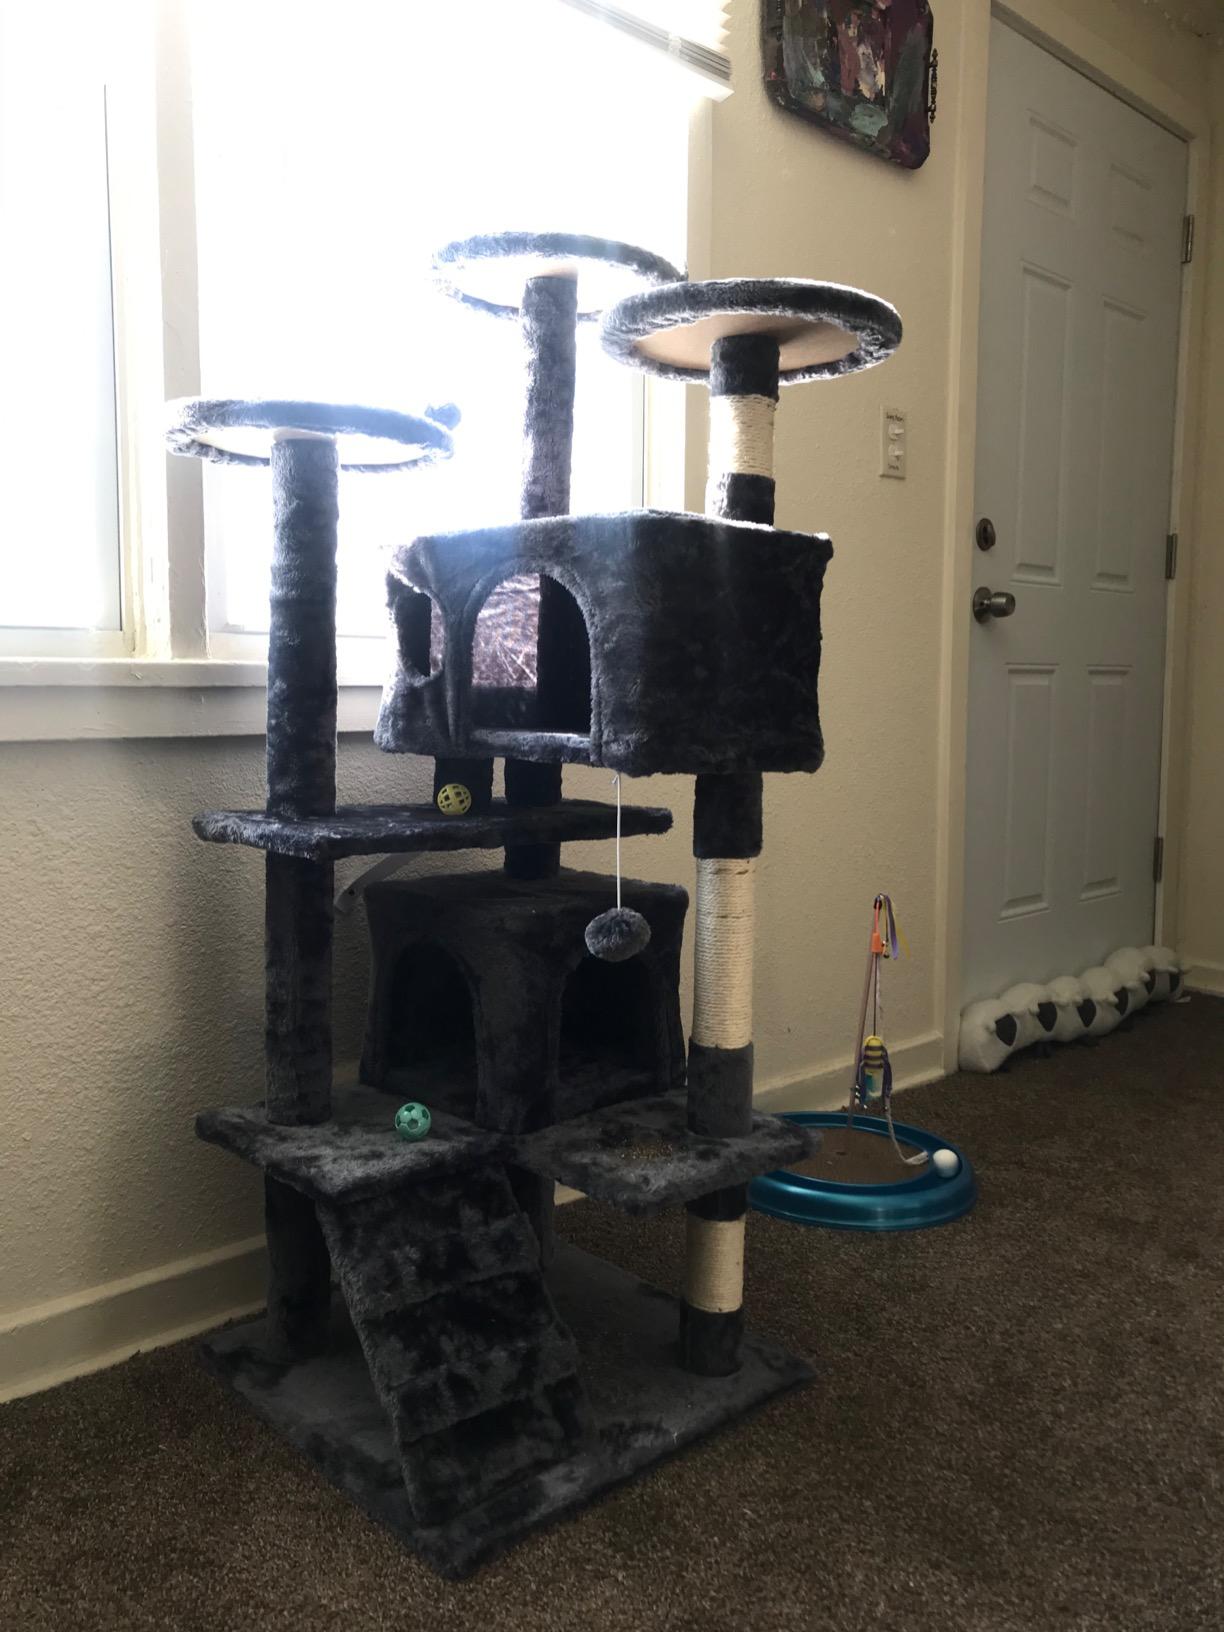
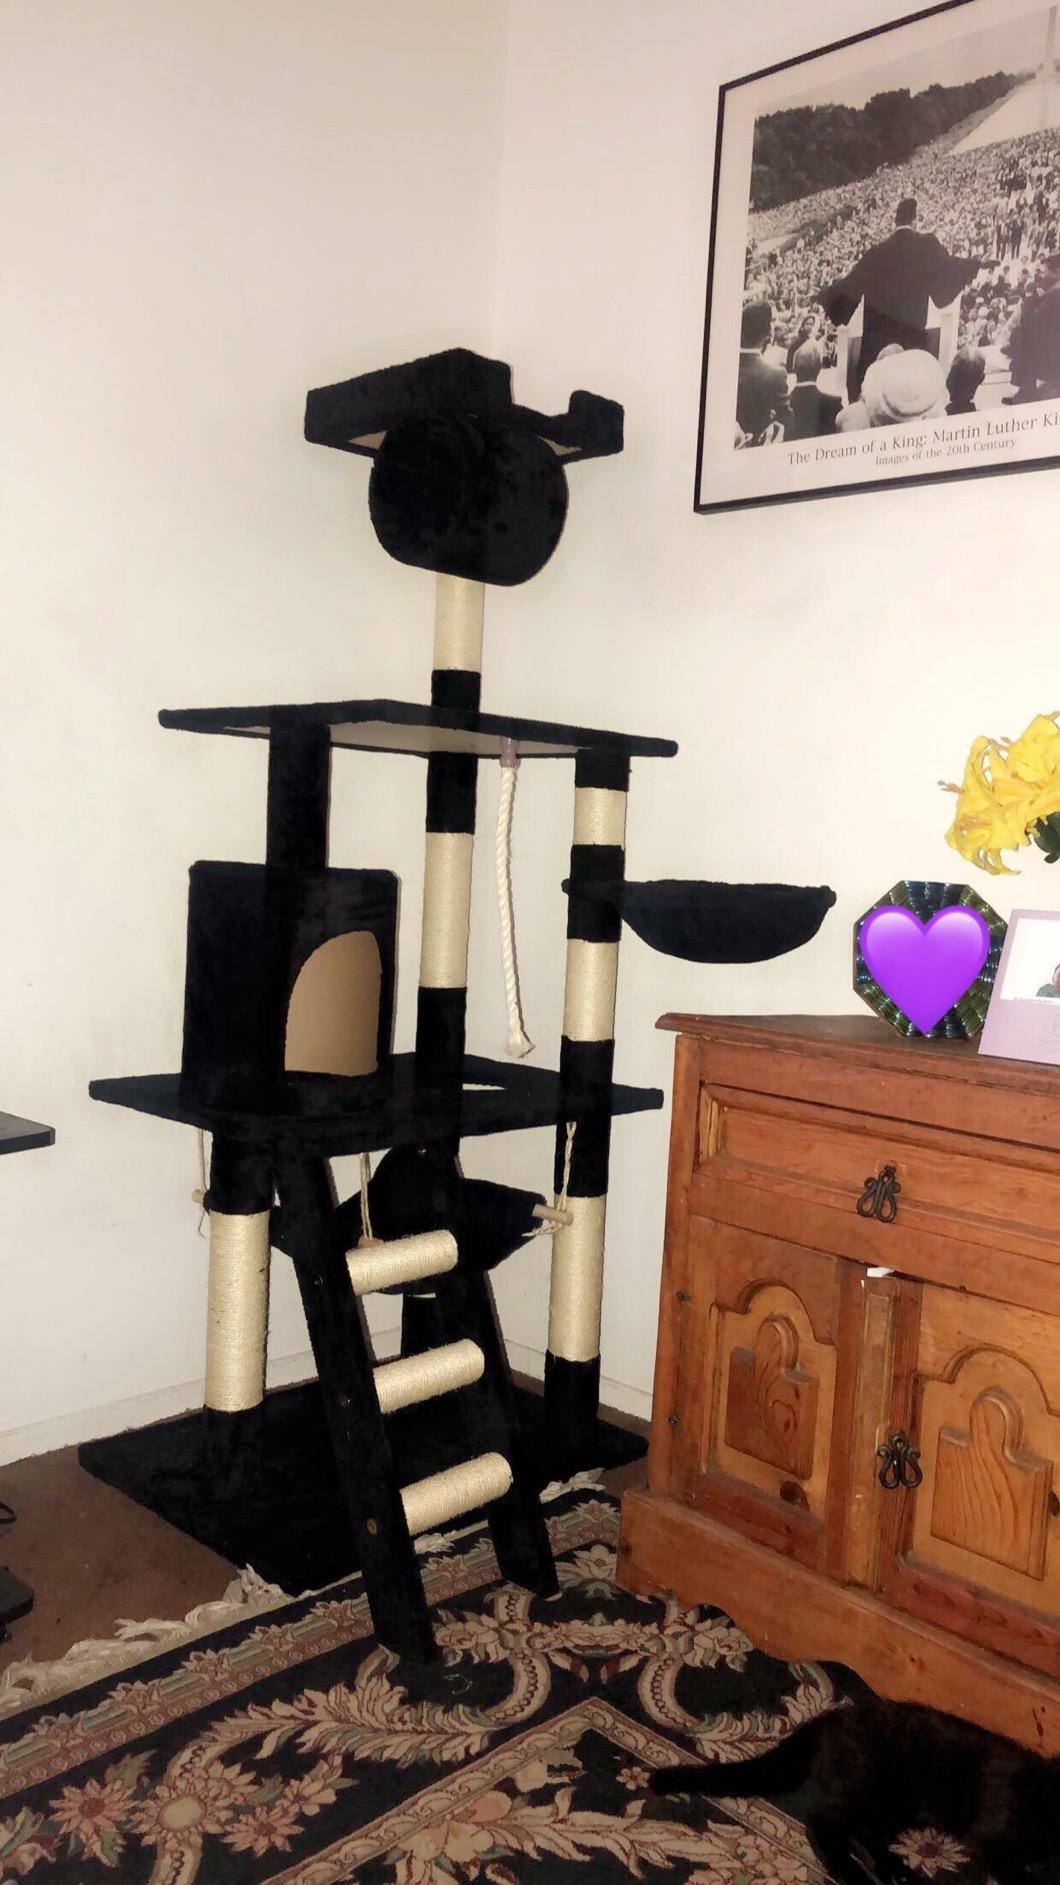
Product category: items_cat tree
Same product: no